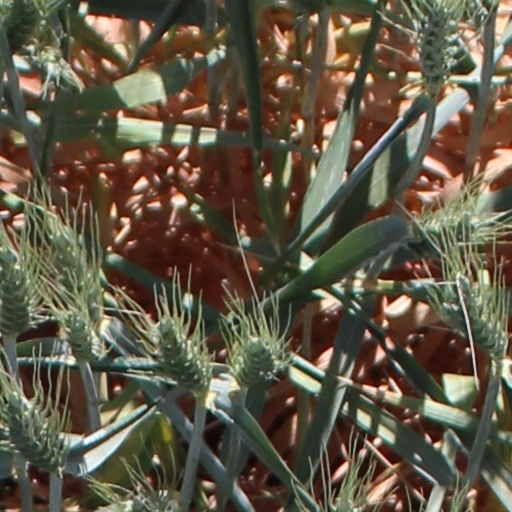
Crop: wheat